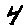
Label: 4